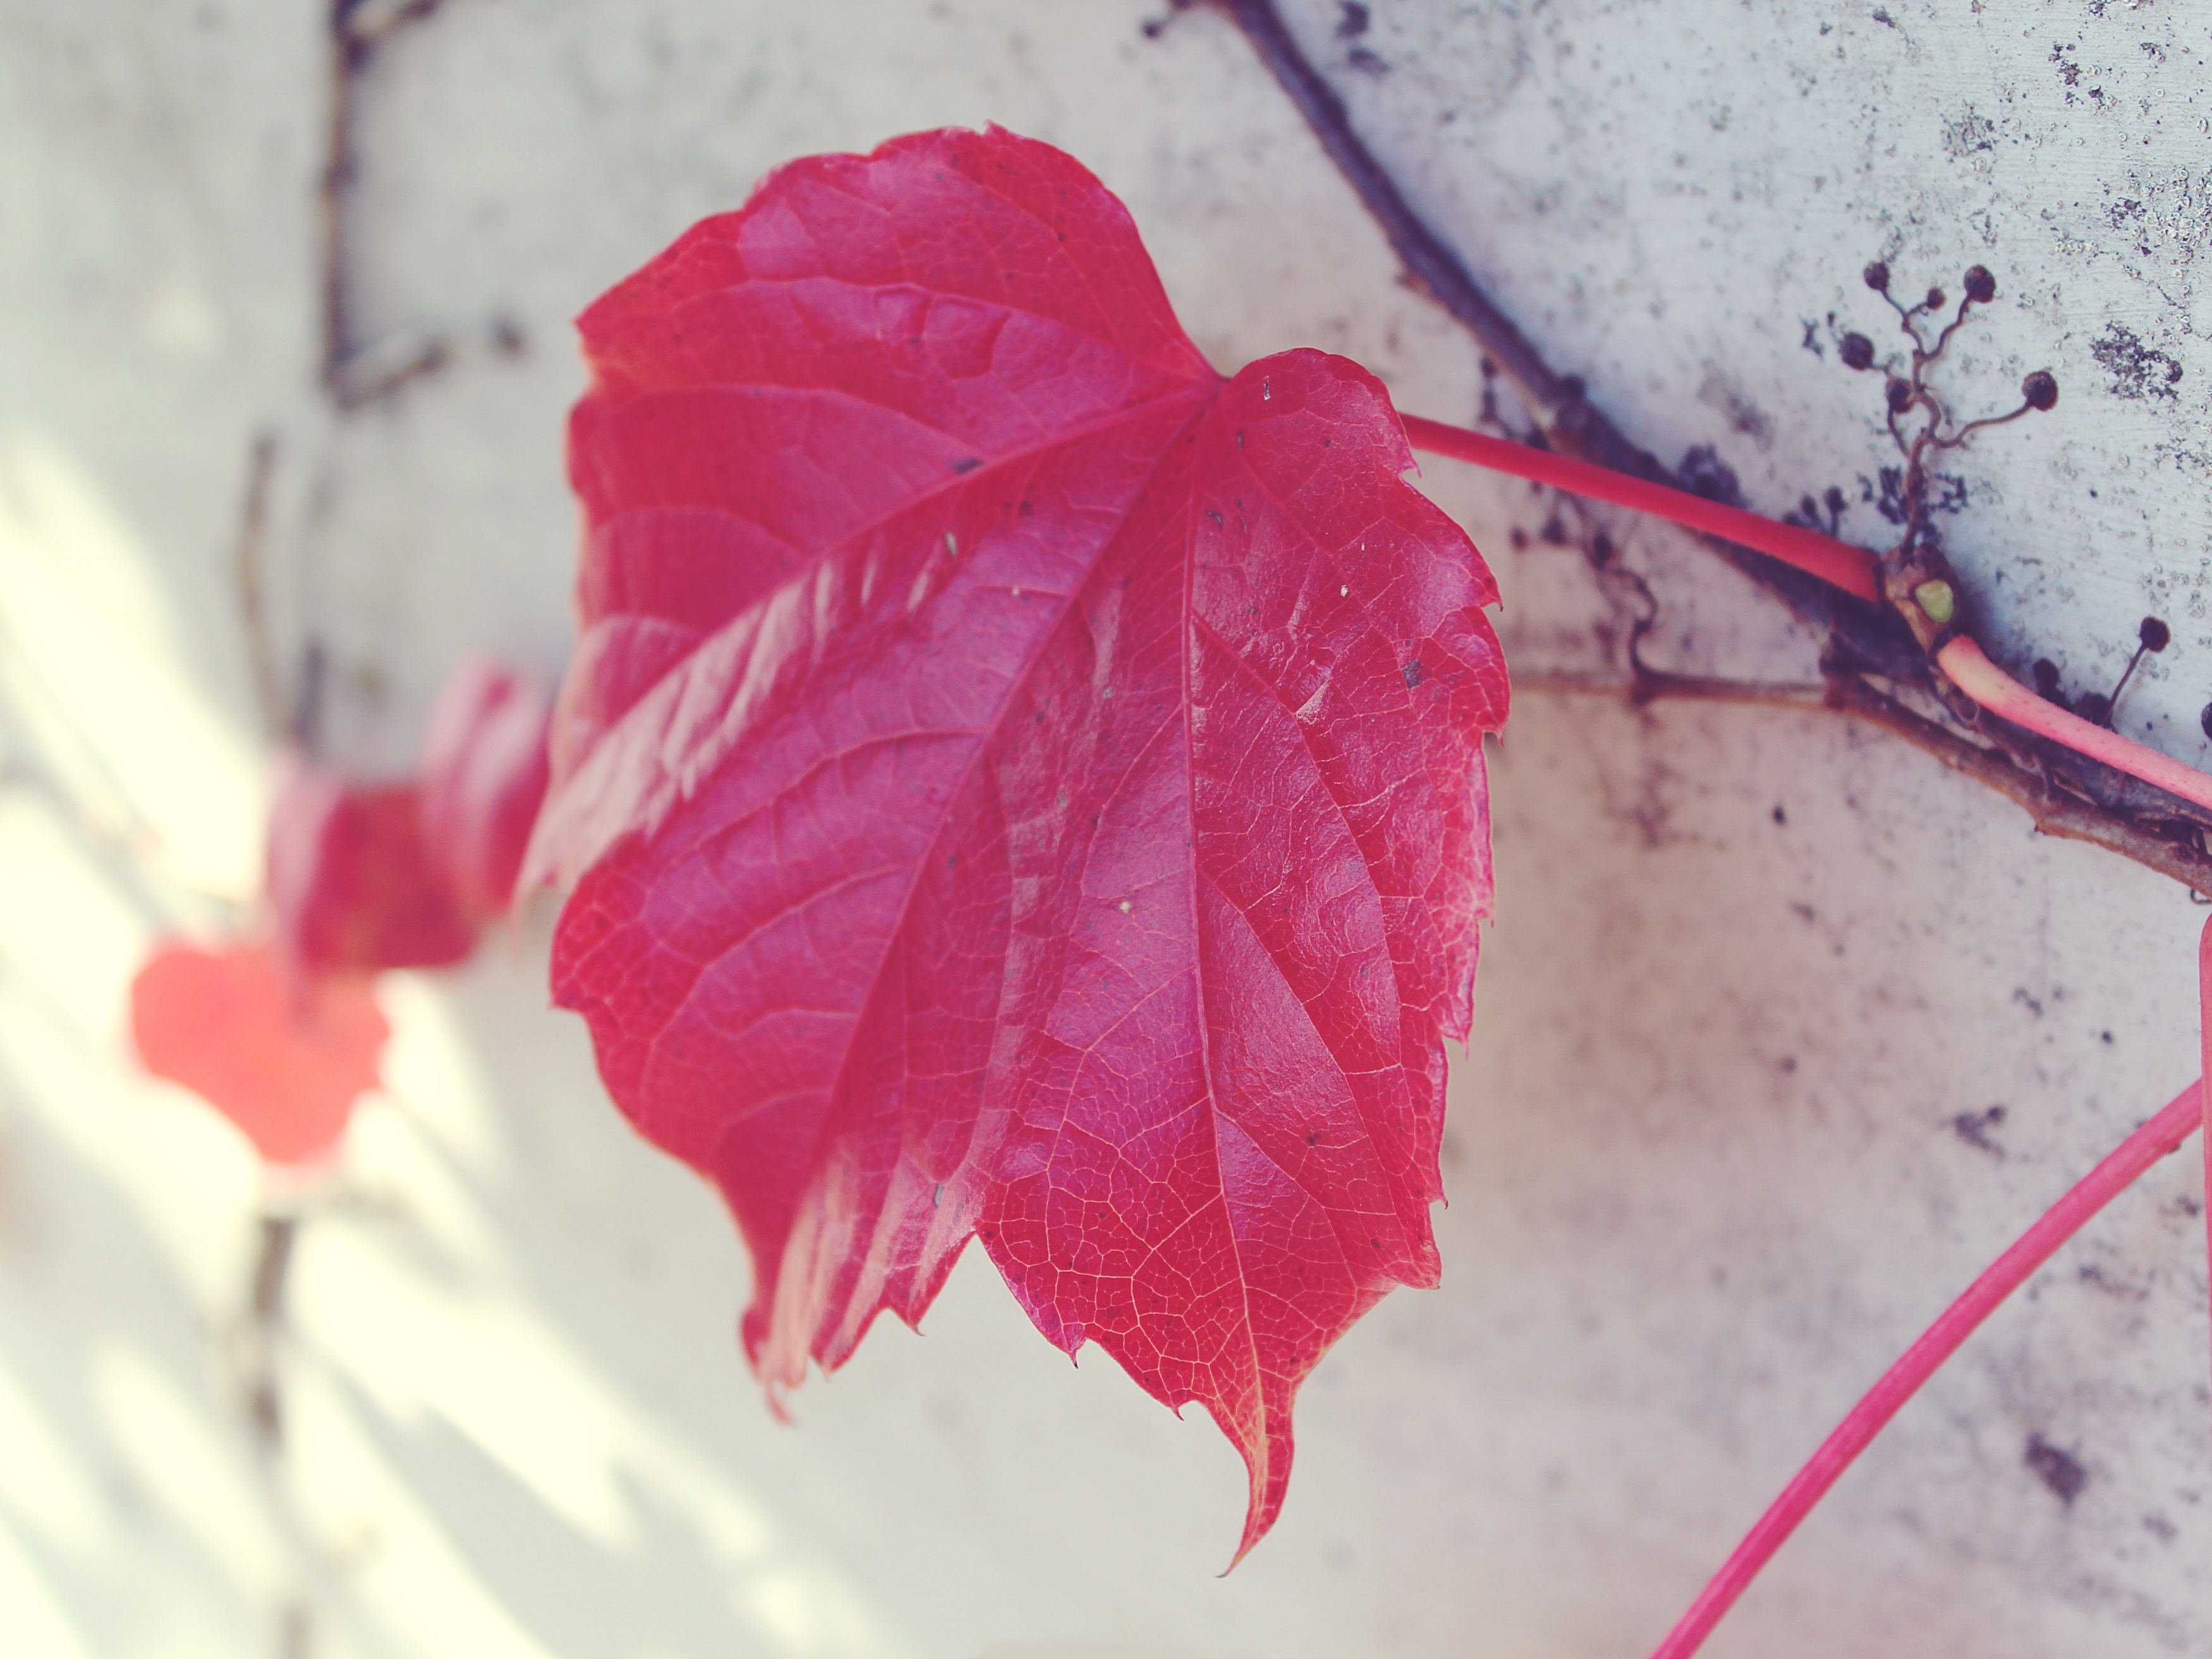
nature, branch, plant, sun, leaf, flower, petal, wall, red, color, autumn, climber, garden, pink, close, flora, season, maple leaf, close up, leaves, bright, red leaf, fall foliage, macro photography, rank growths, leaf veins, whip vine